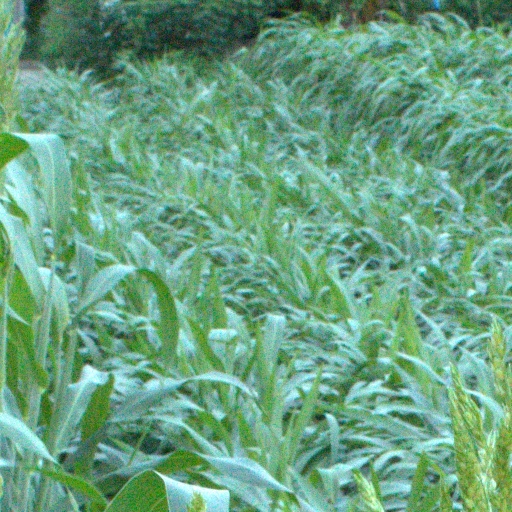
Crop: sorghum